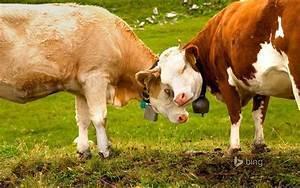
cow